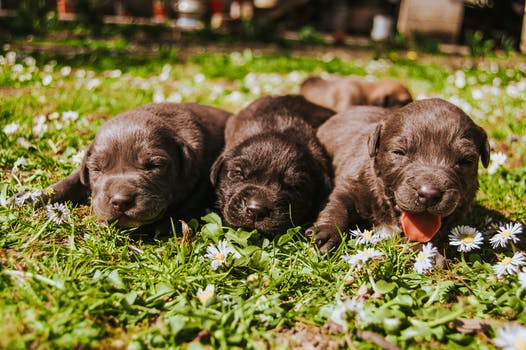
Label: No Watermark